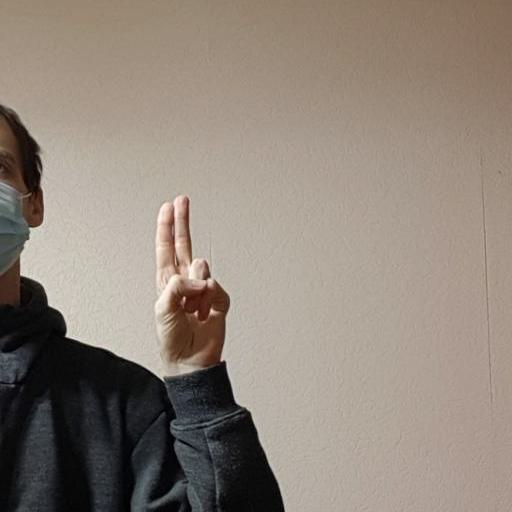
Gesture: two_up